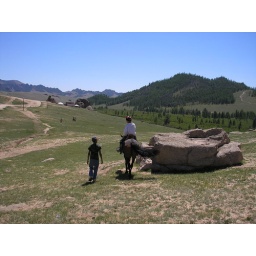
zoom in to see the cool hat the boy on the horse is wearing.